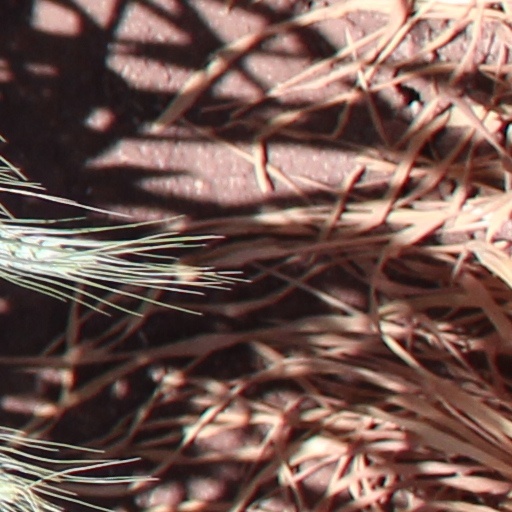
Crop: wheat